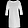
Label: Dress